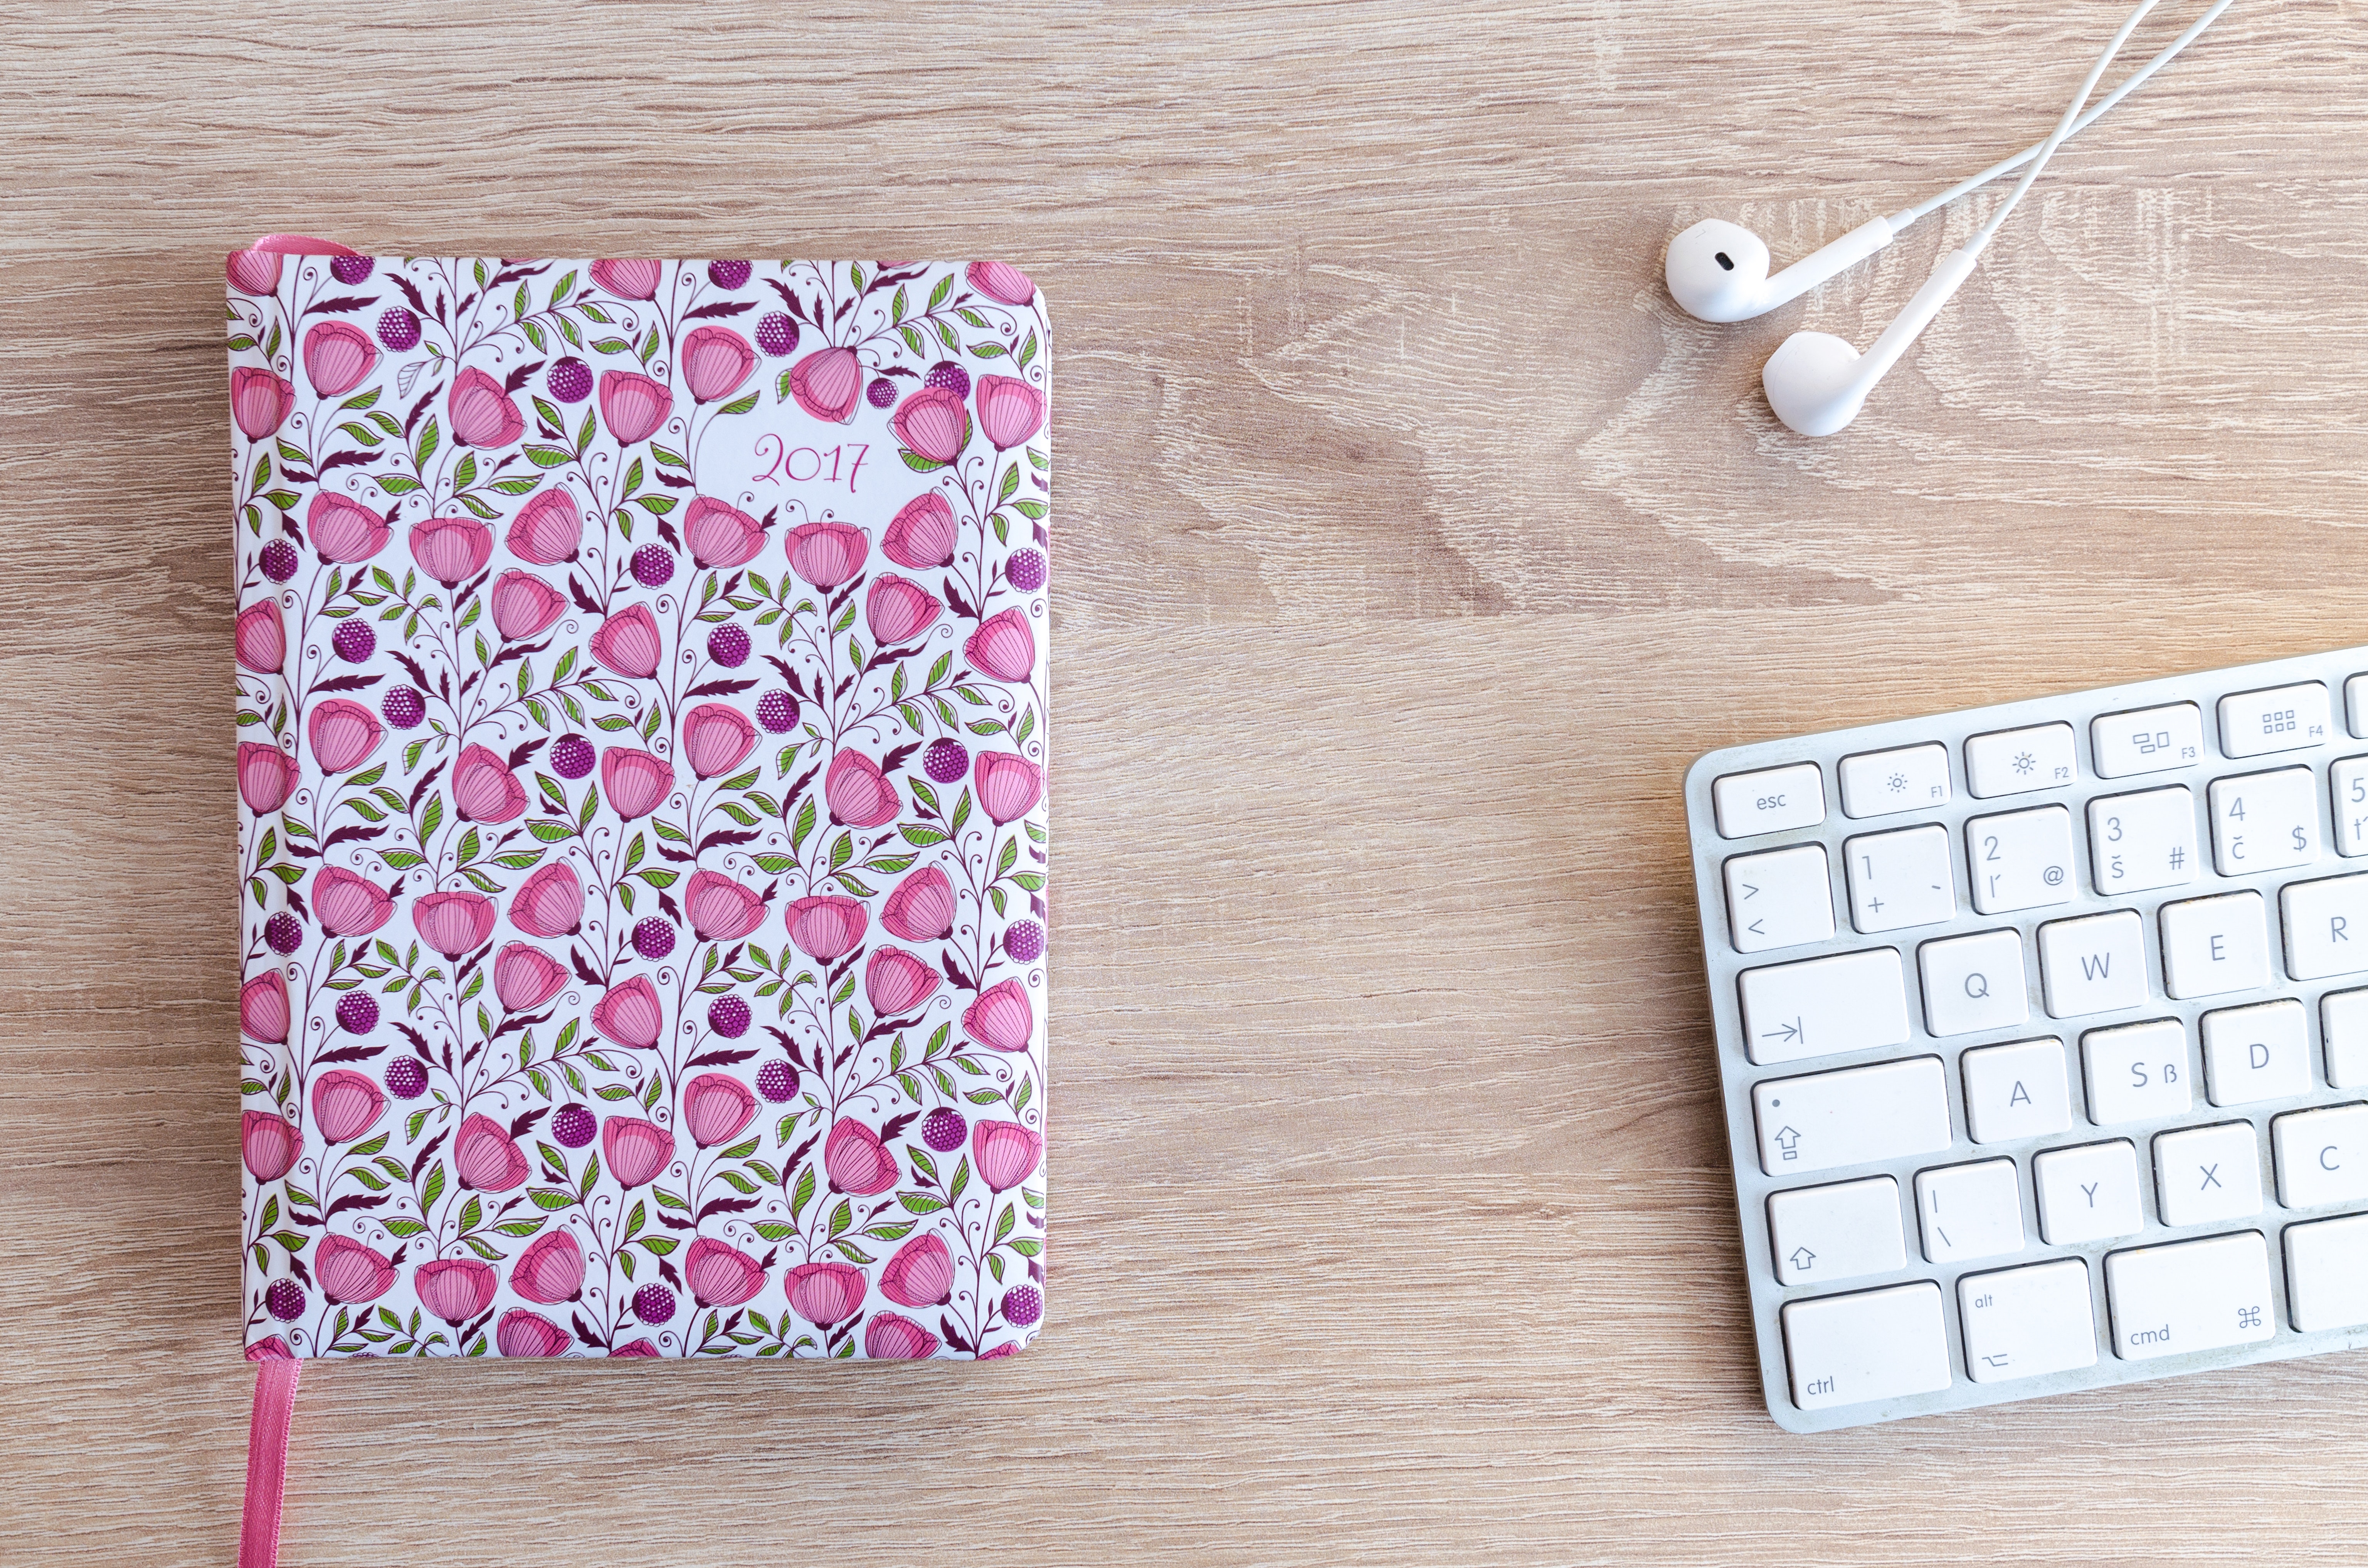
pink, pattern, technology, electronic device, rectangle, magenta